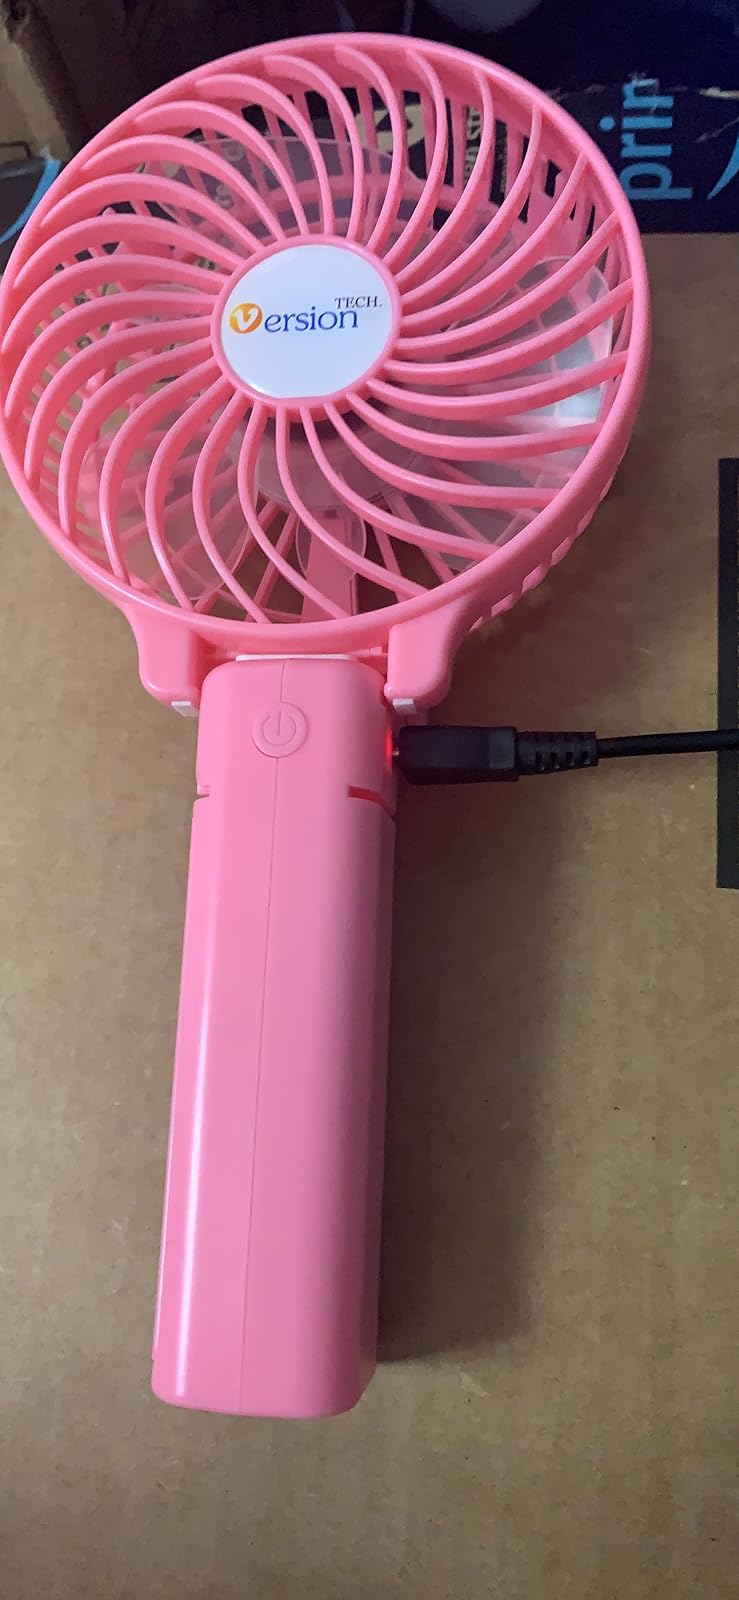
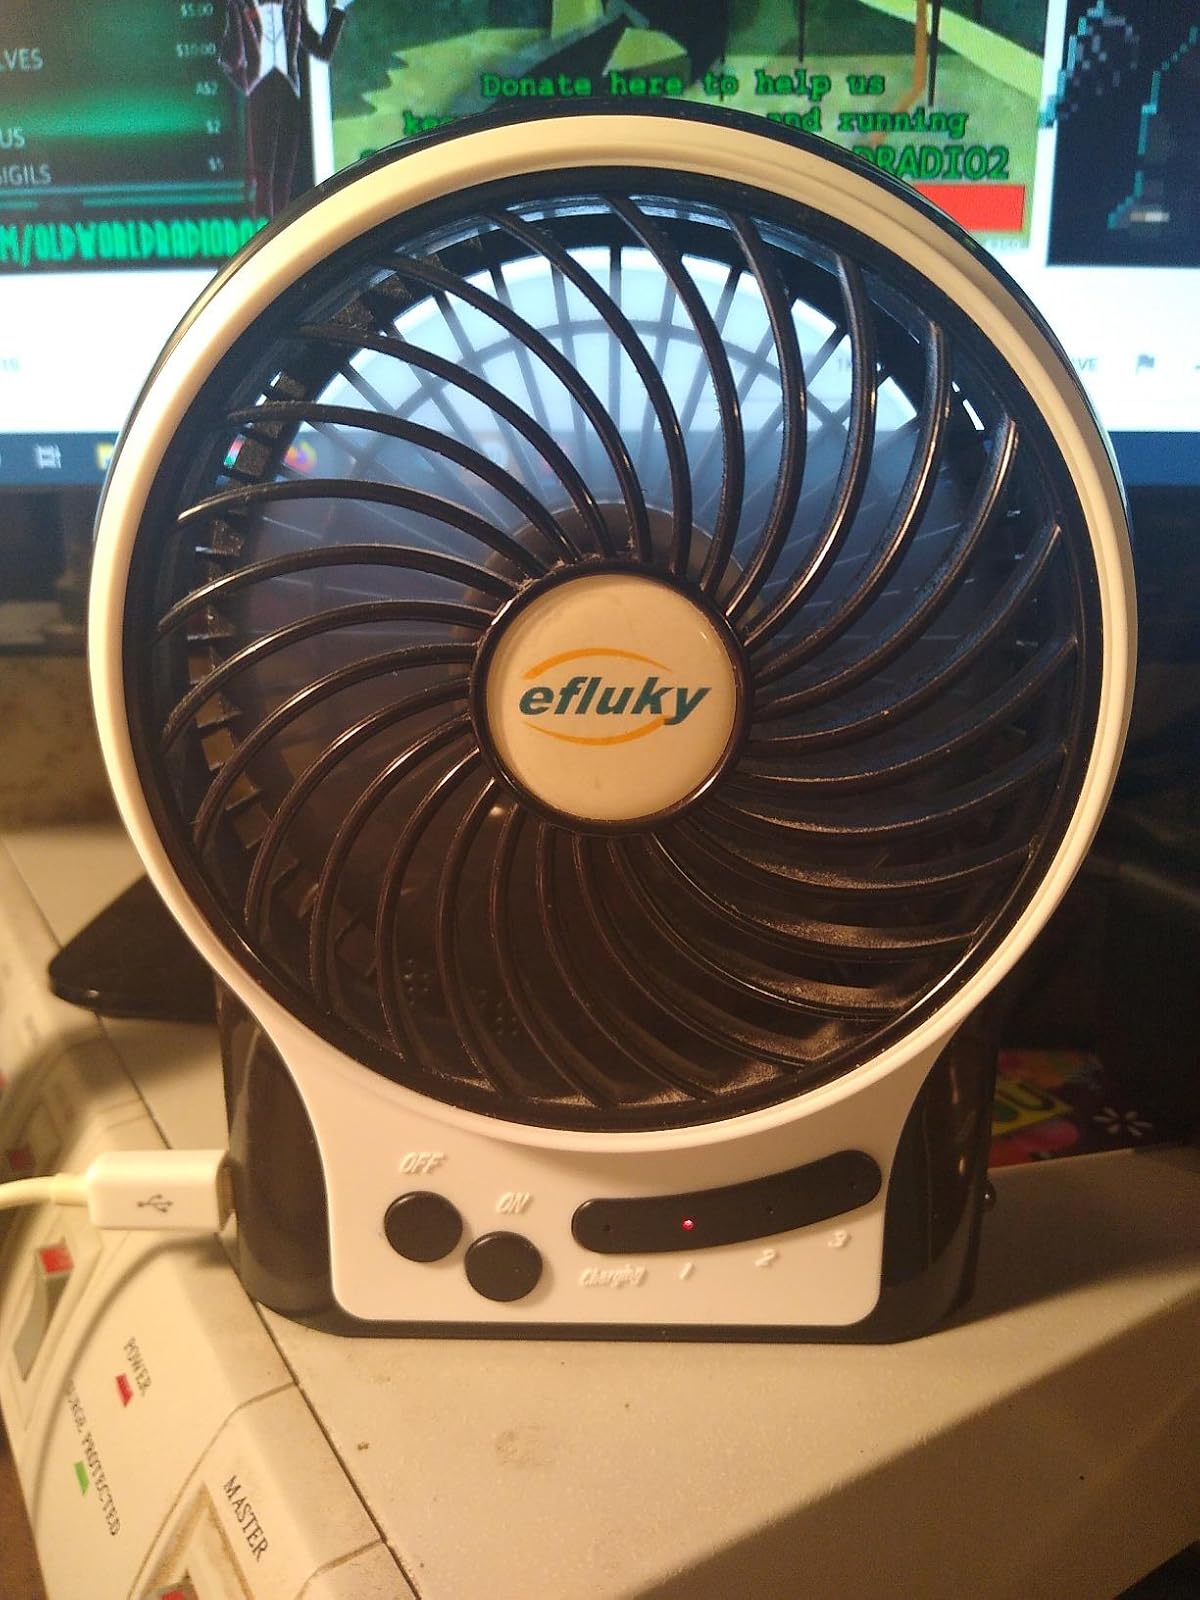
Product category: fan
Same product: no